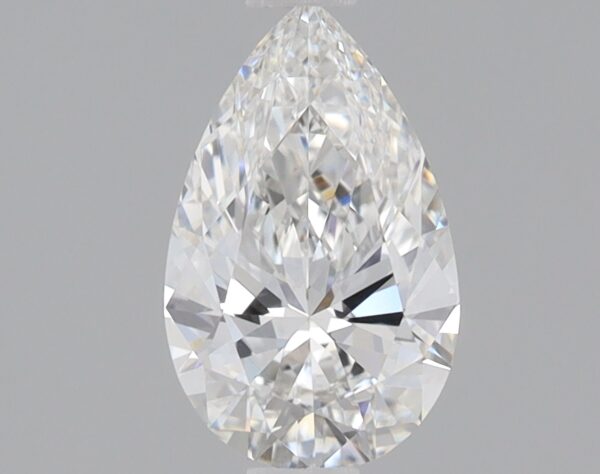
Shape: pear
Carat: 0.83
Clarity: VVS2
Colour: F
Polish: EX
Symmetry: EX
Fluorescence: NONE
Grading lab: IGI
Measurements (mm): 8.66 x 5.37 x 3.16